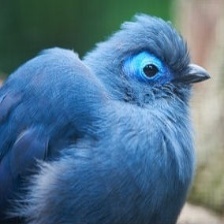
Species: BLUE COAU
Scientific name: COUA CAERULEA